Purely Belter

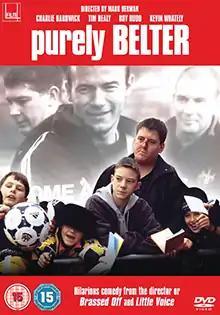
British DVD cover

Purely Belter is a 2000 British comedy drama film directed by Mark Herman about two teenagers (Chris Beattie and Greg McLane) trying to get money, by any means necessary, in order to get season tickets for home games of Premier League football team Newcastle United. It is based on the 2000 novel "The Season Ticket" by Jonathan Tulloch.